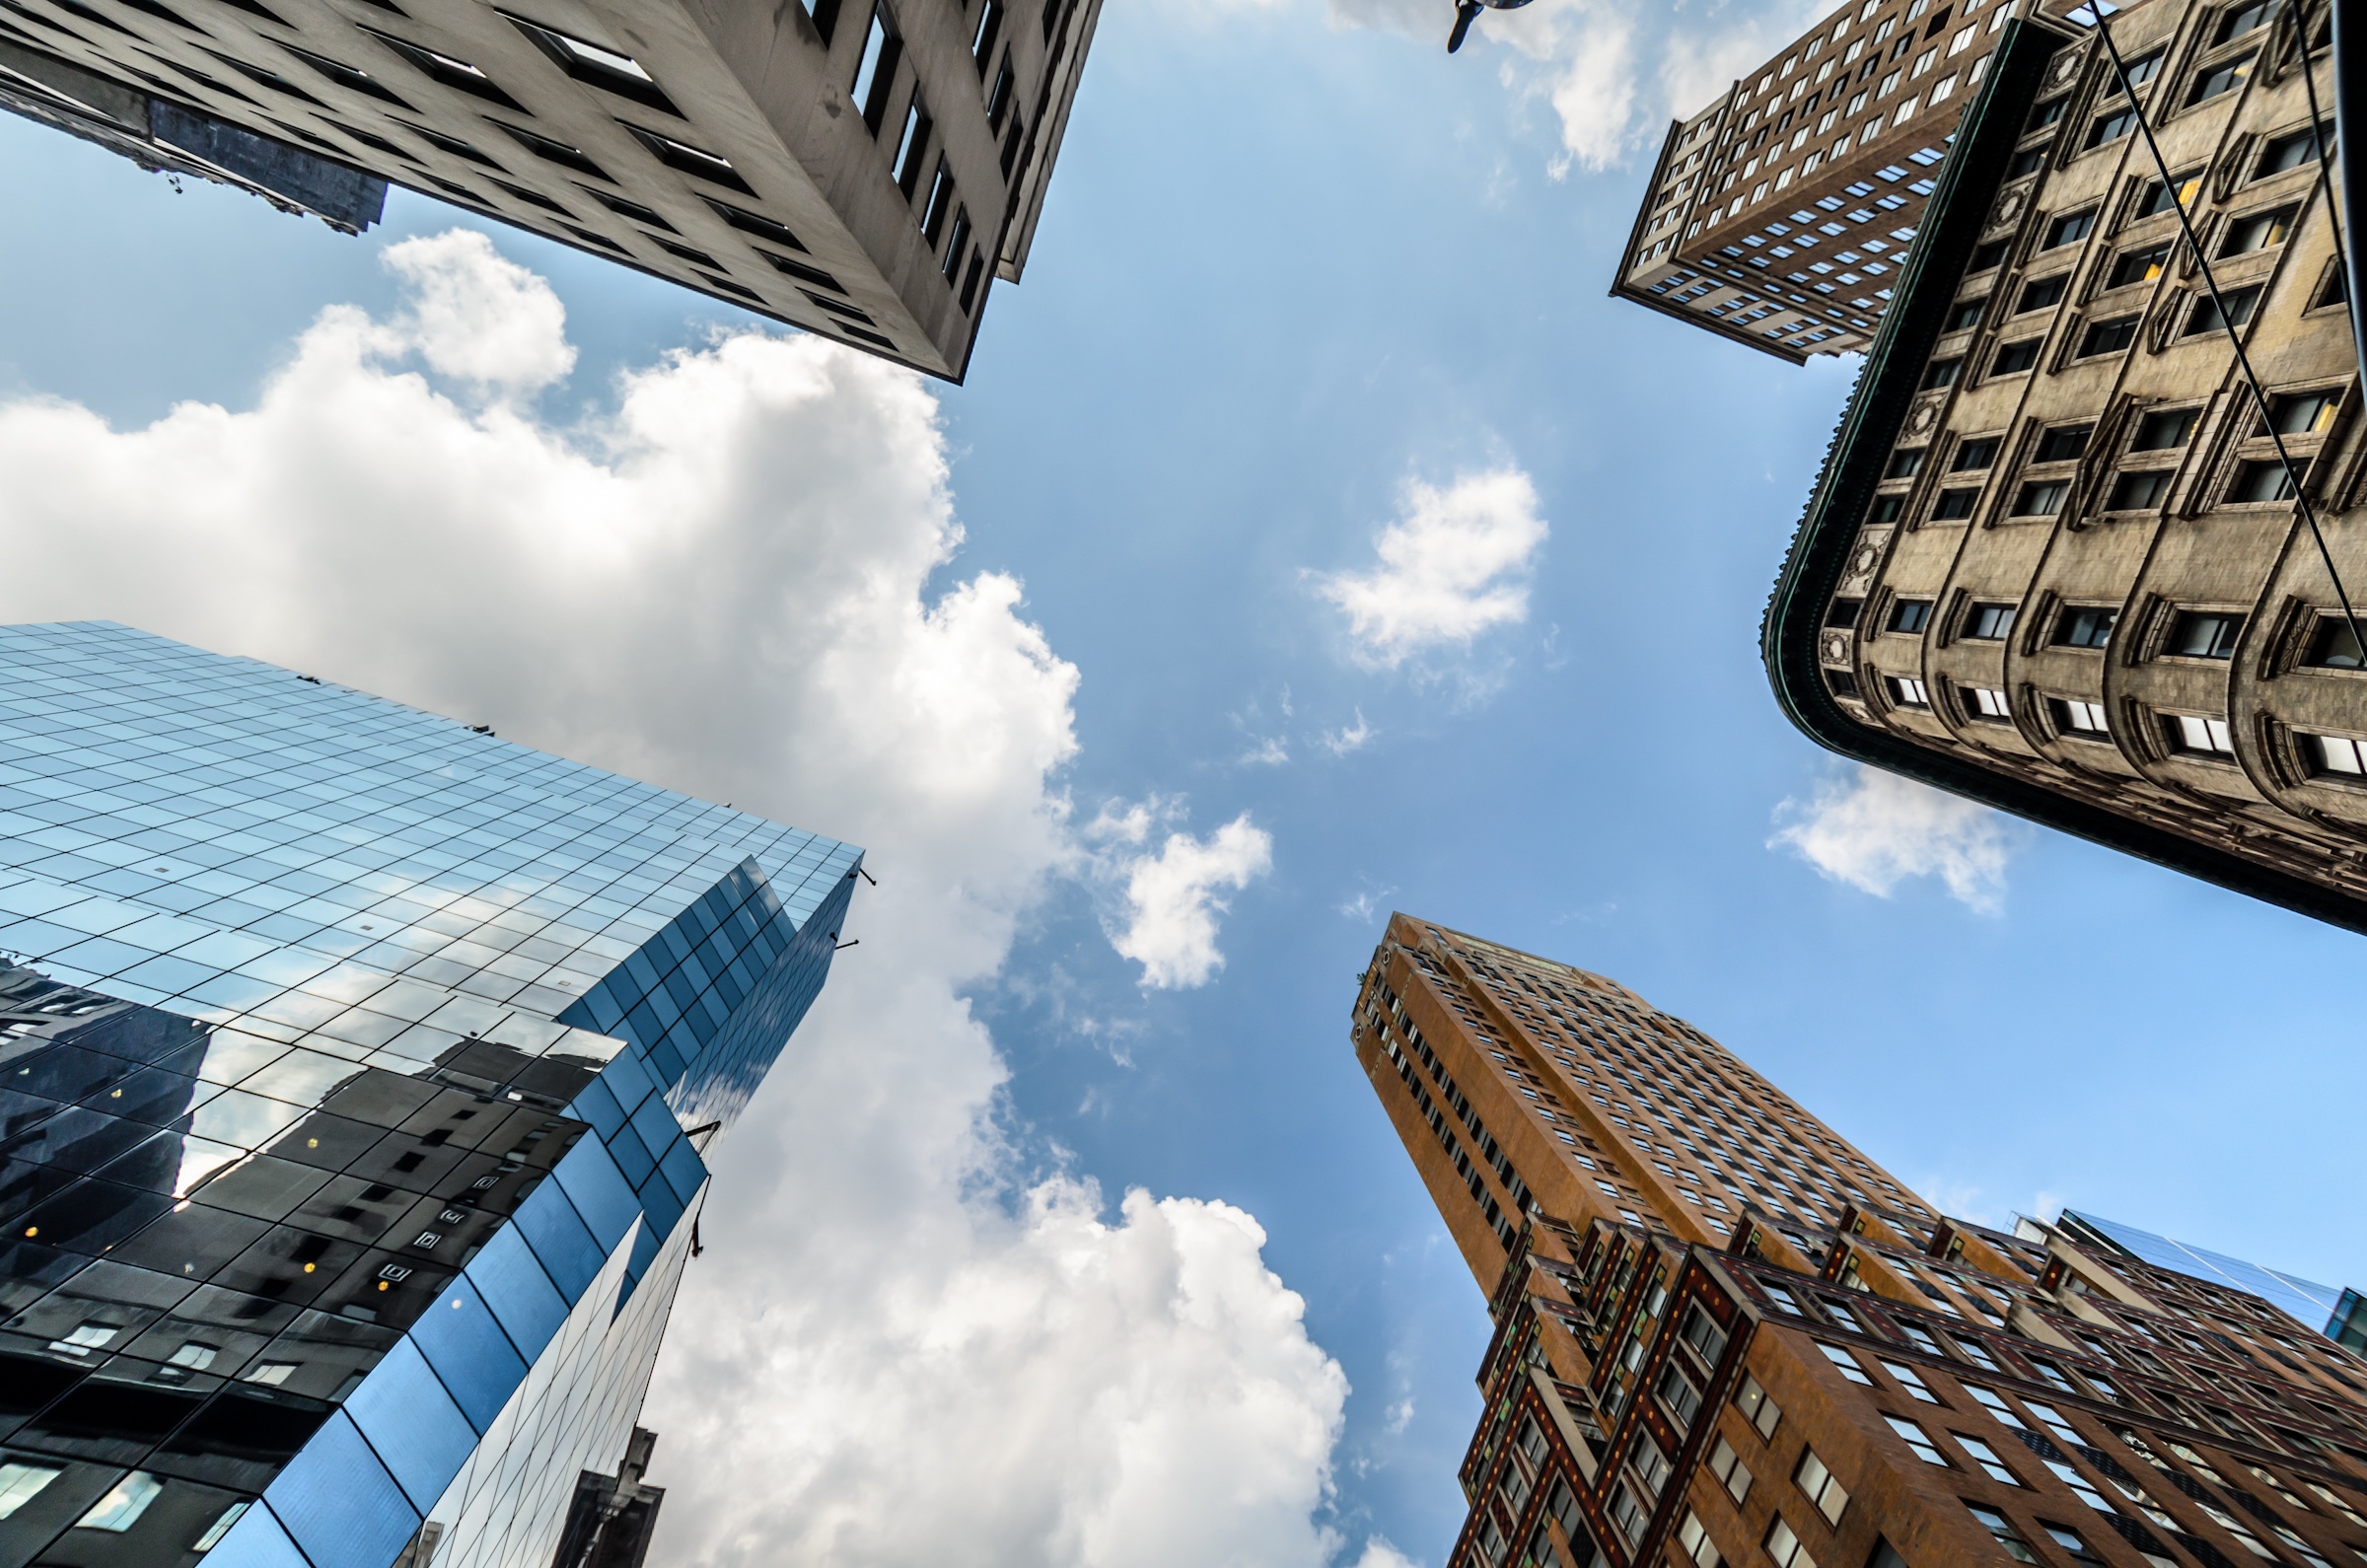
architecture, sky, skyline, roof, city, skyscraper, cityscape, downtown, travel, tower, landmark, facade, blue, tourism, tower block, urban area, human settlement